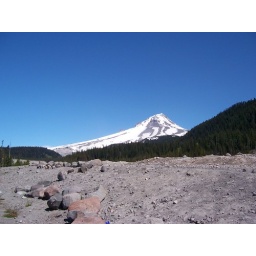
Lava field and small river (it's in a cleft so not visible this time of year) and Mt. HoodJune 2006